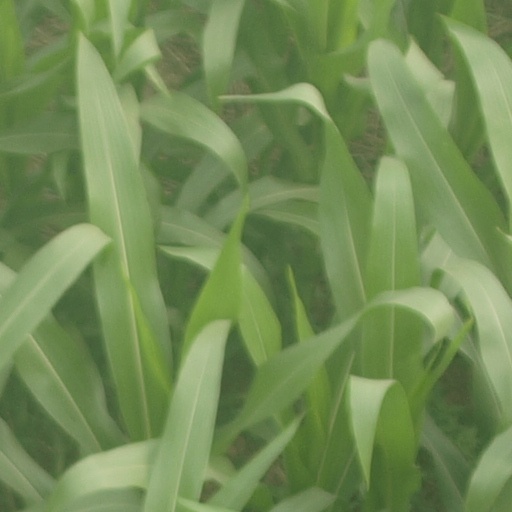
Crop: maize; corn